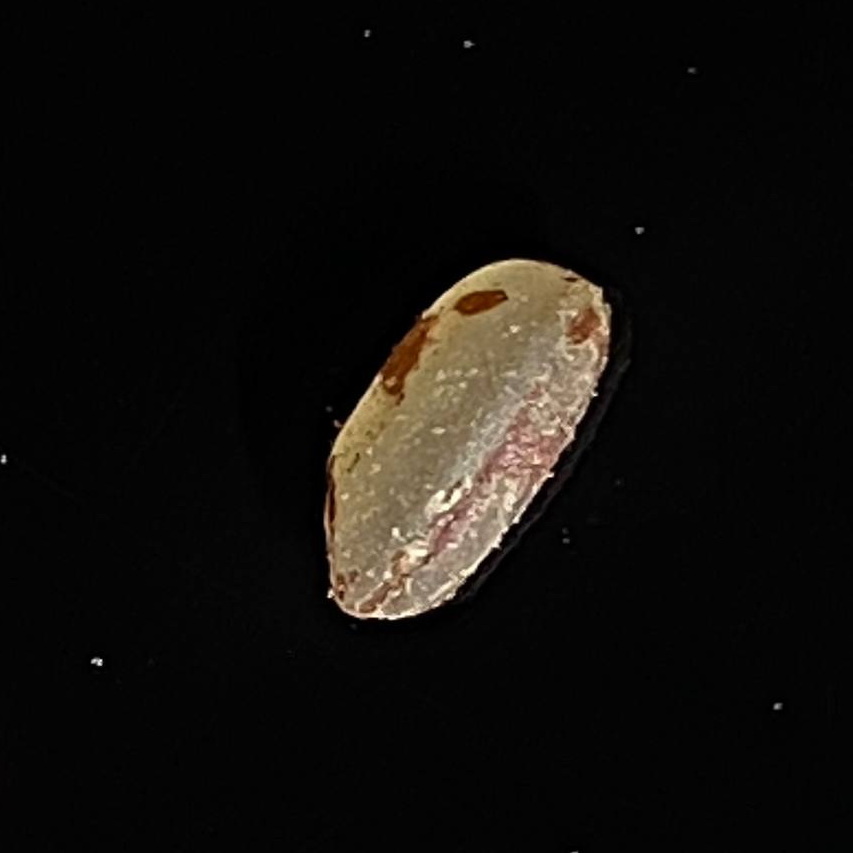
Rice variety: Lal_Aush